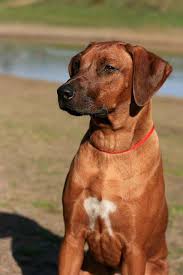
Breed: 230-n000080-Rhodesian_ridgeback